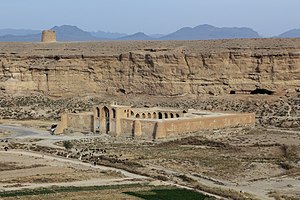
Karavanserai / Galleri
En karavanserai eller karavanestation er et herberg opført langs handelsruterne i Asien, Nordafrika og det sydøstlige Europa, specielt på silkevejen, i Mellemøsten ofte benævnt ved det persiske navn khan. Der findes over 1000 karavanseraier opført mellem år 900 og 1900, men de fleste er nu ruiner.